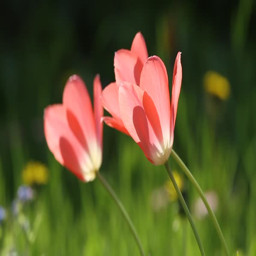
a beautiful tulips in the garden .